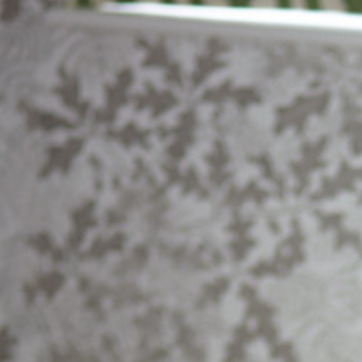
Material: wallpaper